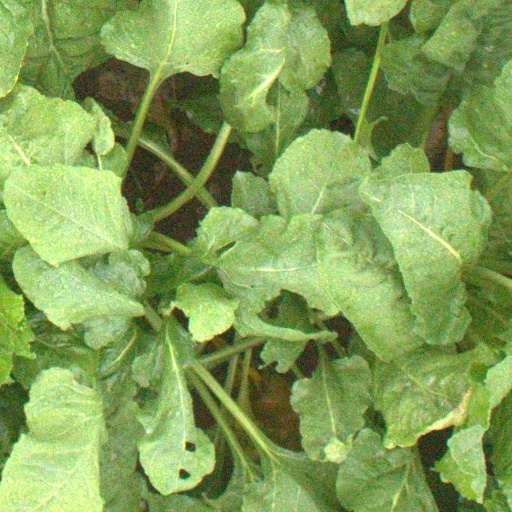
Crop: sugar beet